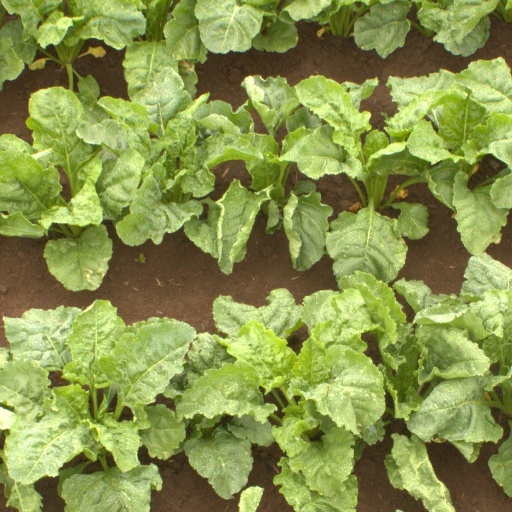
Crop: sugar beet